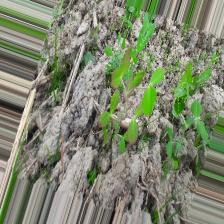
Label: Lentil Rust